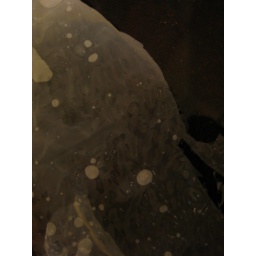
tiresias in a red dress